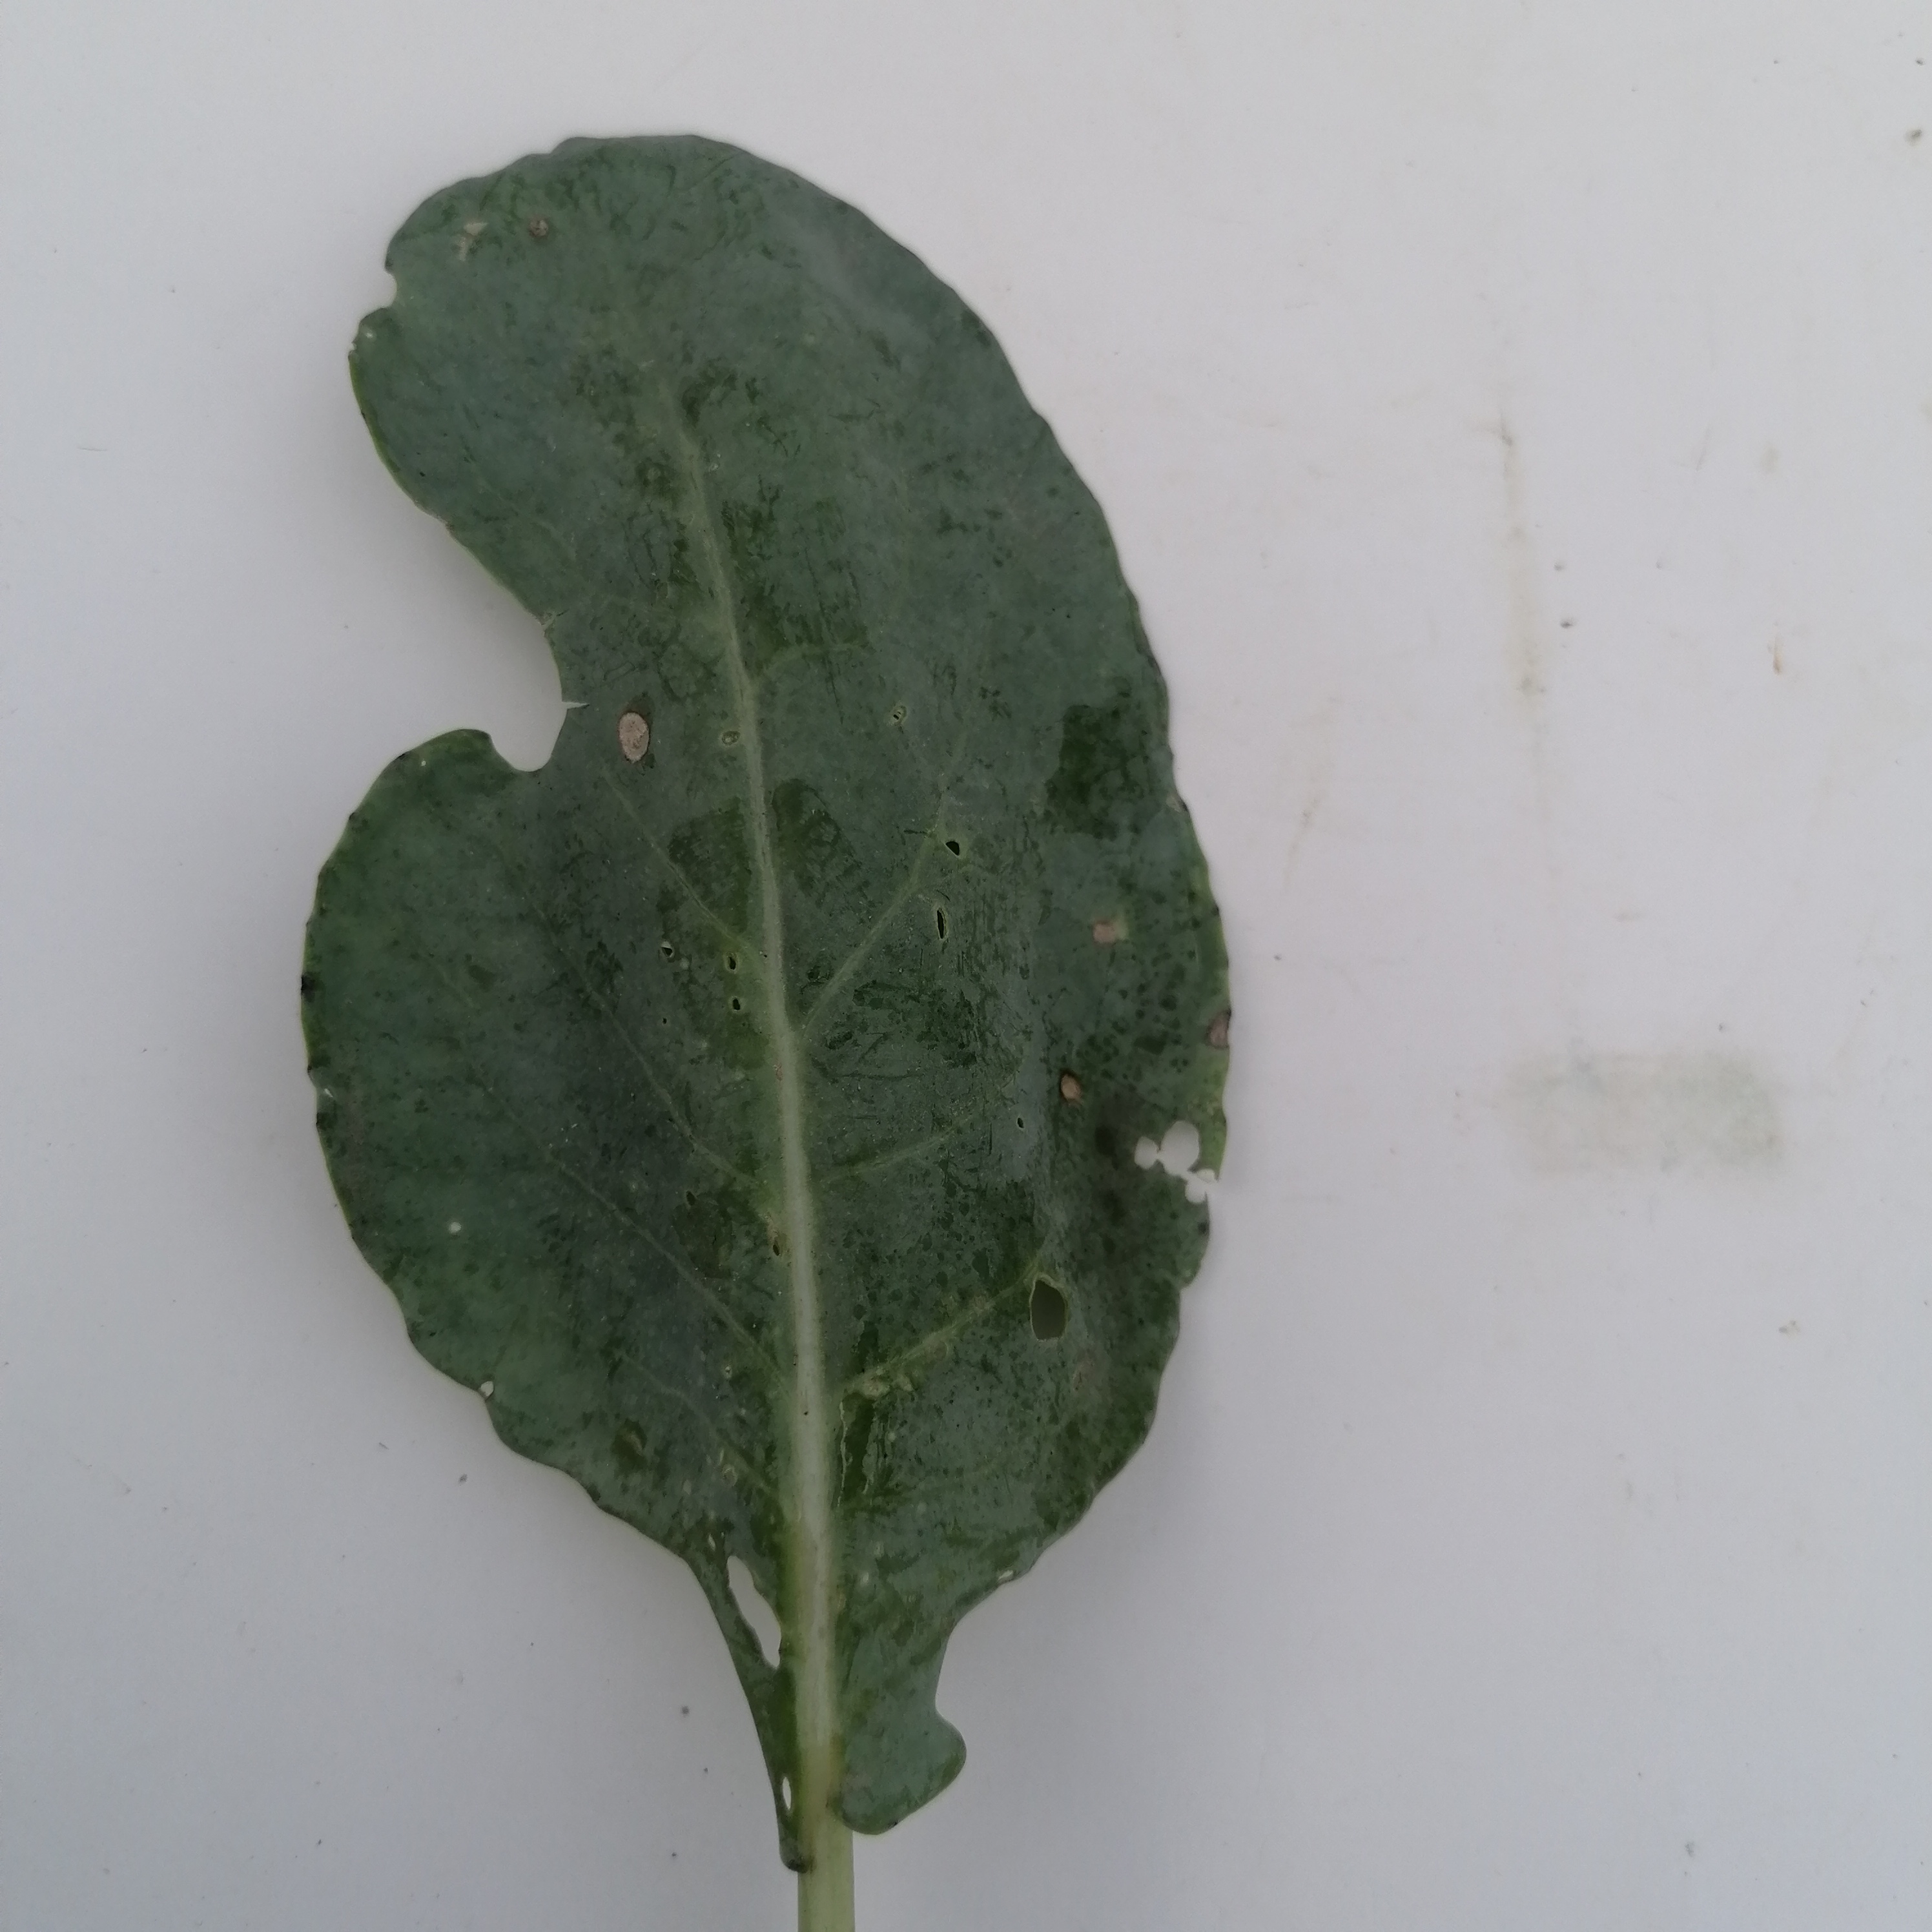
Label: Insect Hole